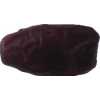
Label: dates